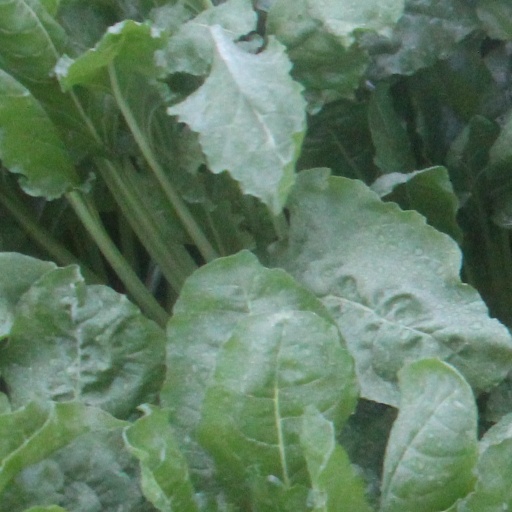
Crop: sugar beet